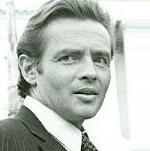
Age: 43